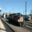
Label: train